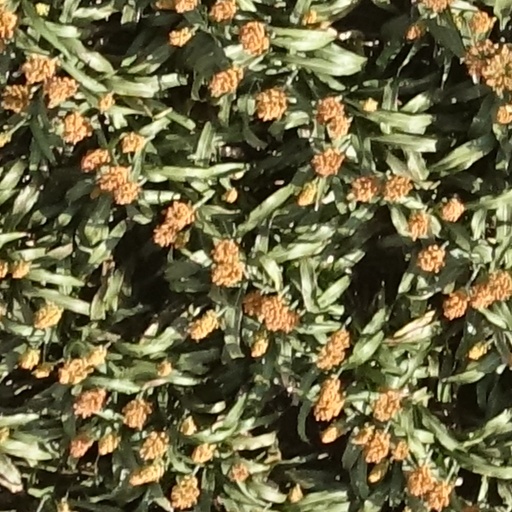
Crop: sorghum